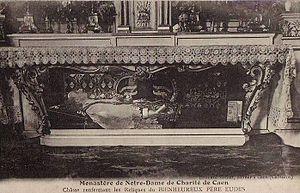
couvent de la Charité de Caen.
Jean Eudes, frère de l'historien François Eudes de Mézeray, né le 14 novembre 1601 à Ri, en Normandie et décédé le 19 août 1680 à Caen, est un prêtre français oratorien, fondateur d'un institut religieux consacré à la formation des prêtres, et d'un ordre religieux voué à la réhabilitation des « filles repenties ».